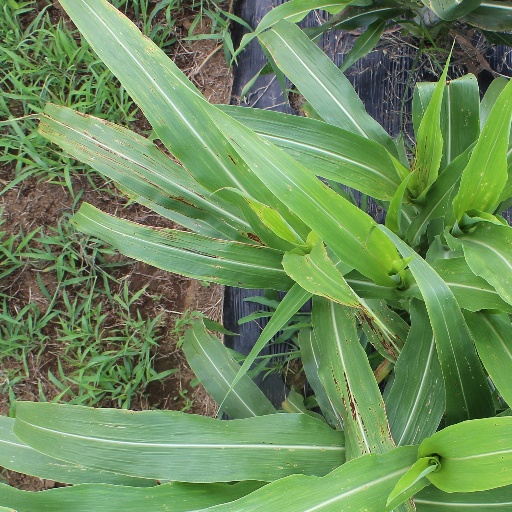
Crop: sorghum